Rochester Row

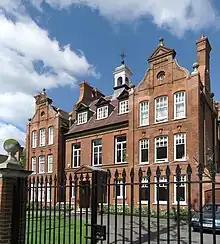
United Westminster Almshouses

Rochester Row is a street in the City of Westminster in London that runs between Greycoat Place in the north and Vauxhall Bridge Road in the south.